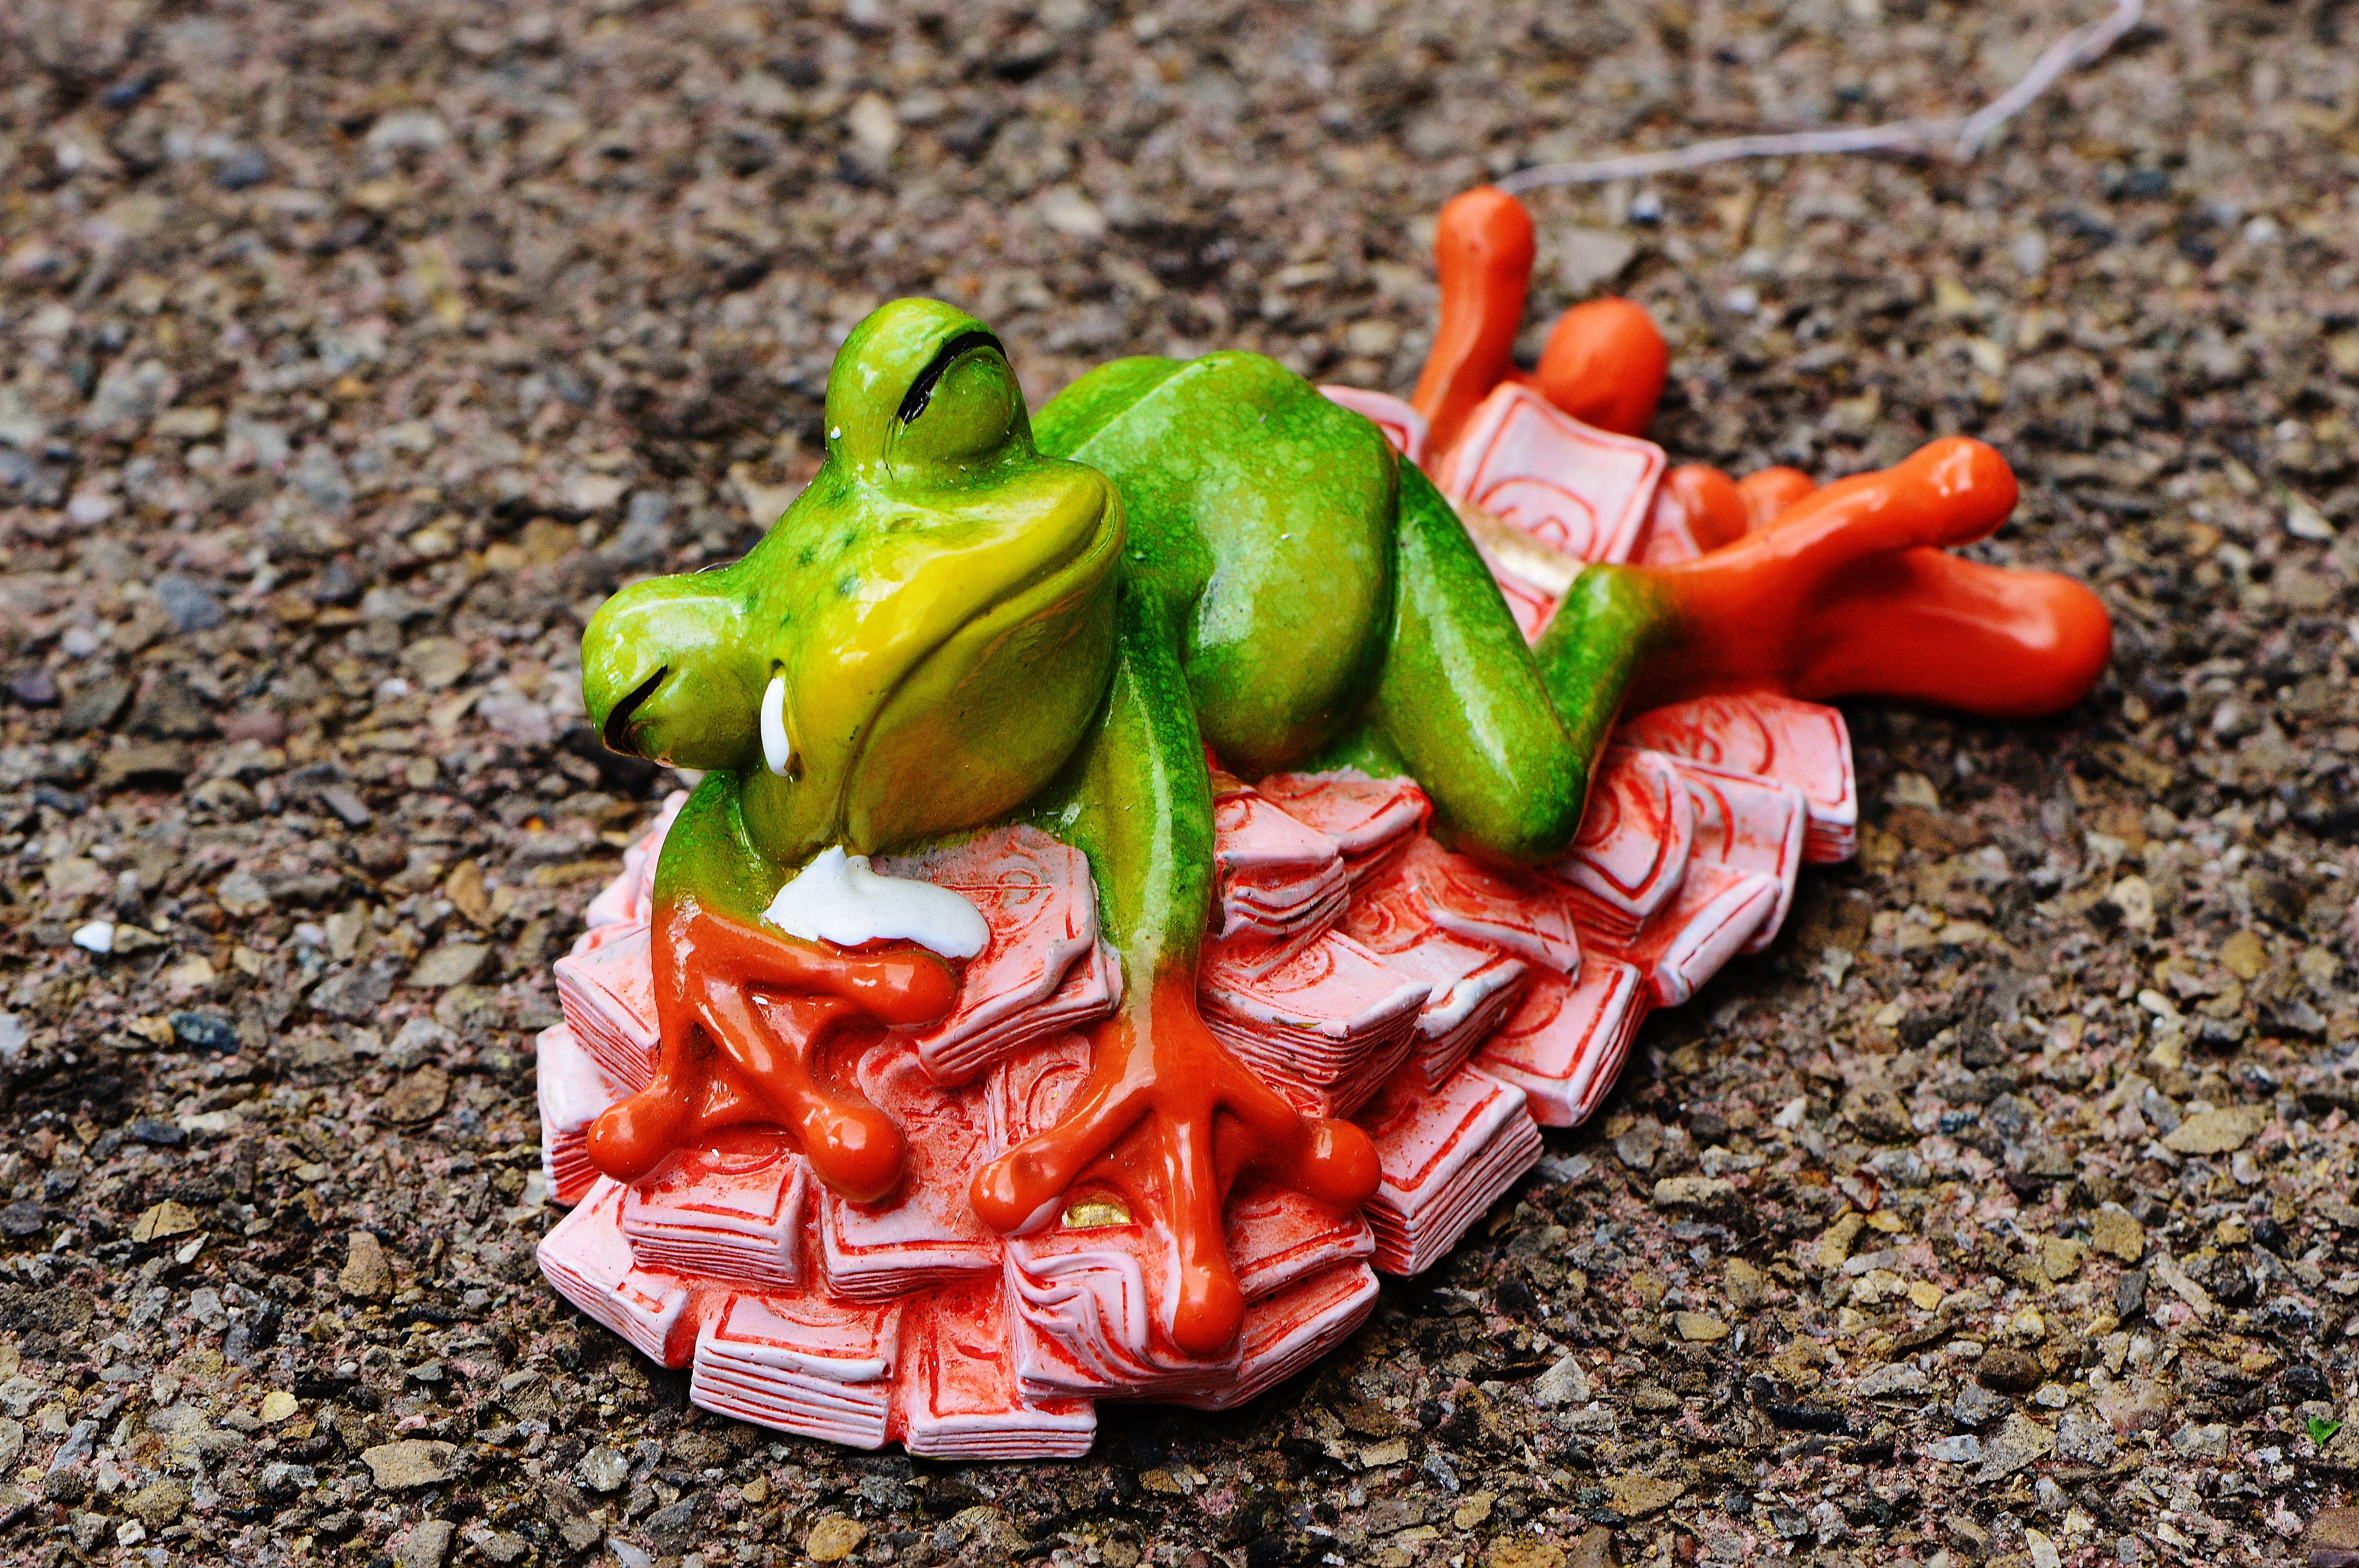
sweet, animal, cute, decoration, green, vegetable, frog, sleep, fun, figure, peppers, funny, local food, money soothes, bunch of money, chili pepper, cayenne pepper, peperoncini, bell peppers and chili peppers